Estadio Gasómetro

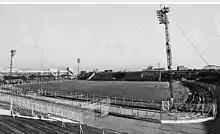
View of the stadium in 1970

After the stadium was closed, San Lorenzo fans made several attempts to get the former land back to the institution. In 2008, the Legislature of Buenos Aires approved a project of "Historic Restitution" of the Avenida La Plata land. In 2010, supporters of the club carried the project of Historic Restitution to the National Legislature. The project included the expropriation of the land on Avenida La Plata (where French chain Carrefour had built a supermarket there) and the restitution to Club San Lorenzo. On March 8, 2012, 100,000 people met at Plaza de Mayo to claim for the law, which was finally approved on 15 November 2012.